Waterloo Road, Hong Kong

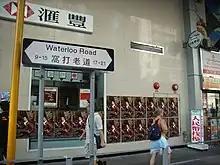
Waterloo Road near Yau Ma Tei.

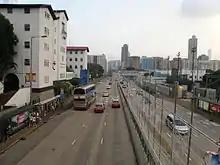
Waterloo Road near Kowloon Tong, facing Kowloon

Waterloo Road (Chinese: 窩打老道) is one of the principal north-south thoroughfares of Kowloon, Hong Kong. It stretches from Yau Ma Tei to Kowloon Tong.